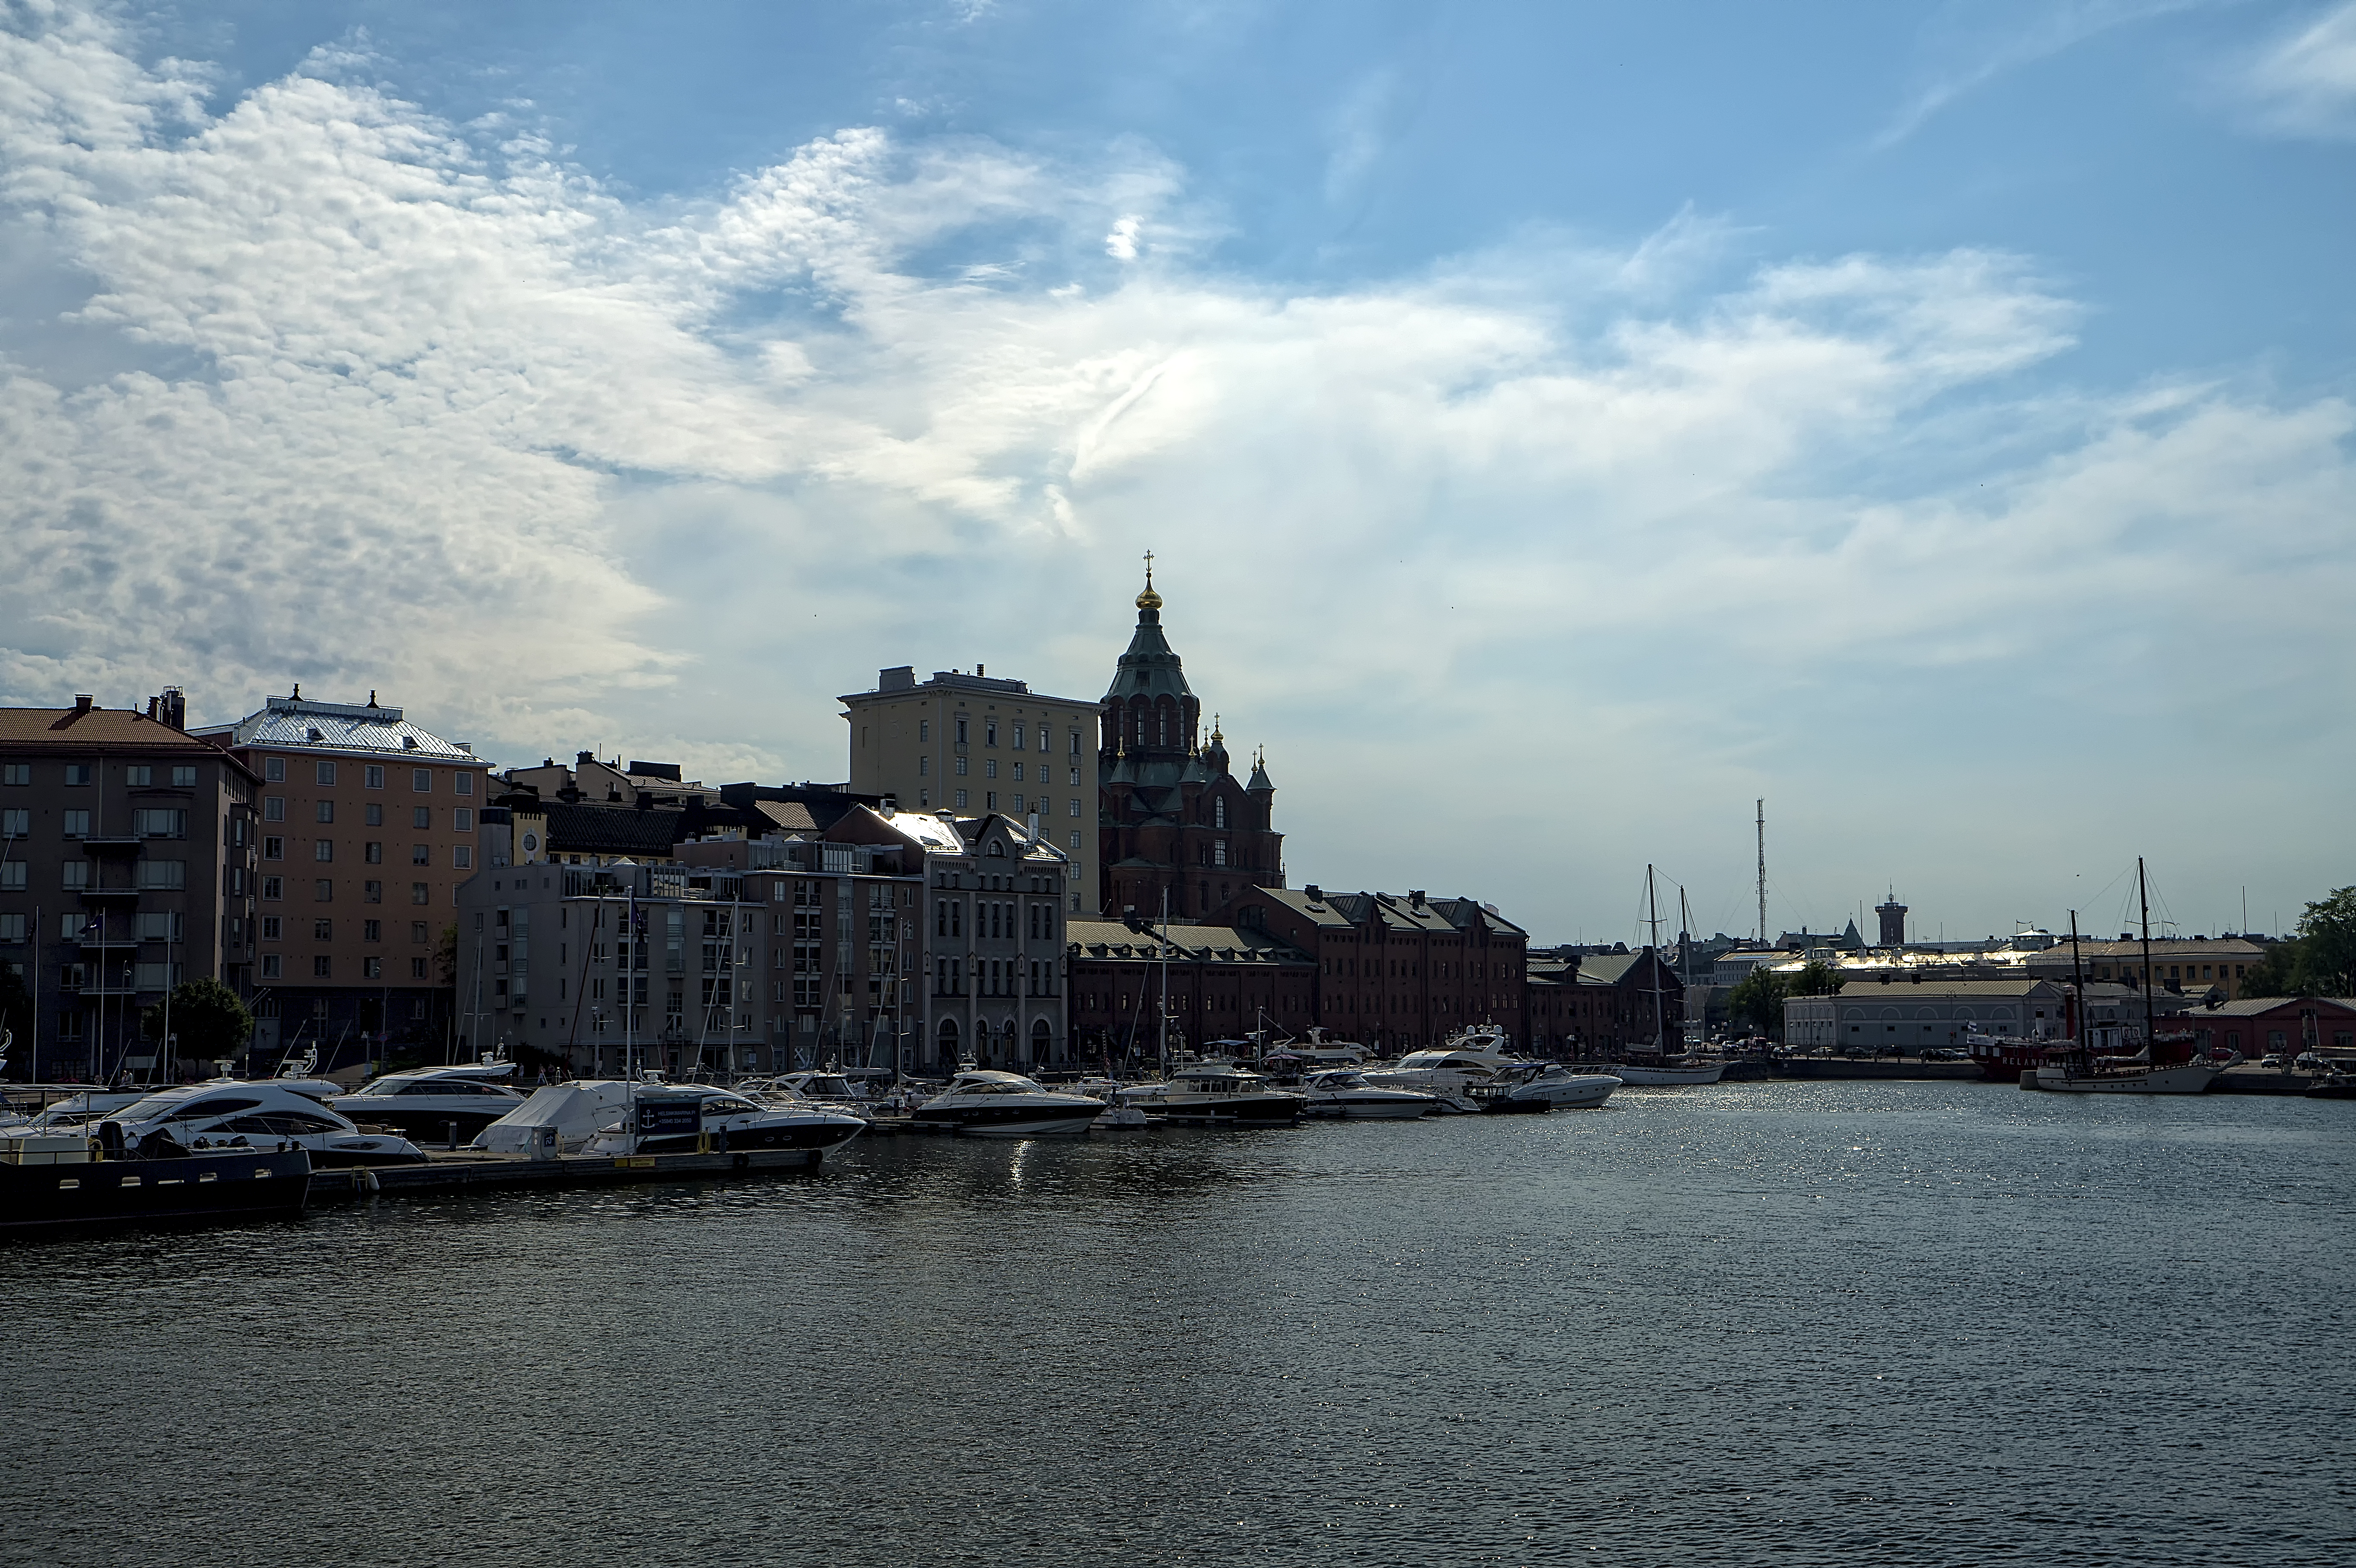
sea, coast, water, horizon, cloud, sky, bridge, skyline, morning, town, city, river, cityscape, dusk, evening, reflection, bay, landmark, harbor, cathedral, marina, waterway, clouds, buildings, boats, finland, helsinki, orthodox, uspenski, katajanokka, urban area, human settlement